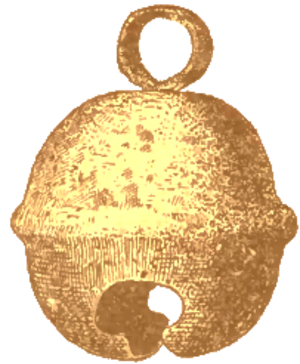
Une cloche est un objet simple destiné à l'émission d'un son. C'est un instrument de percussion et un idiophone. Sa forme est habituellement un tambour ouvert et évidé d'une seule pièce qui résonne après avoir été frappé. Un objet de cette forme est dit campaniforme.